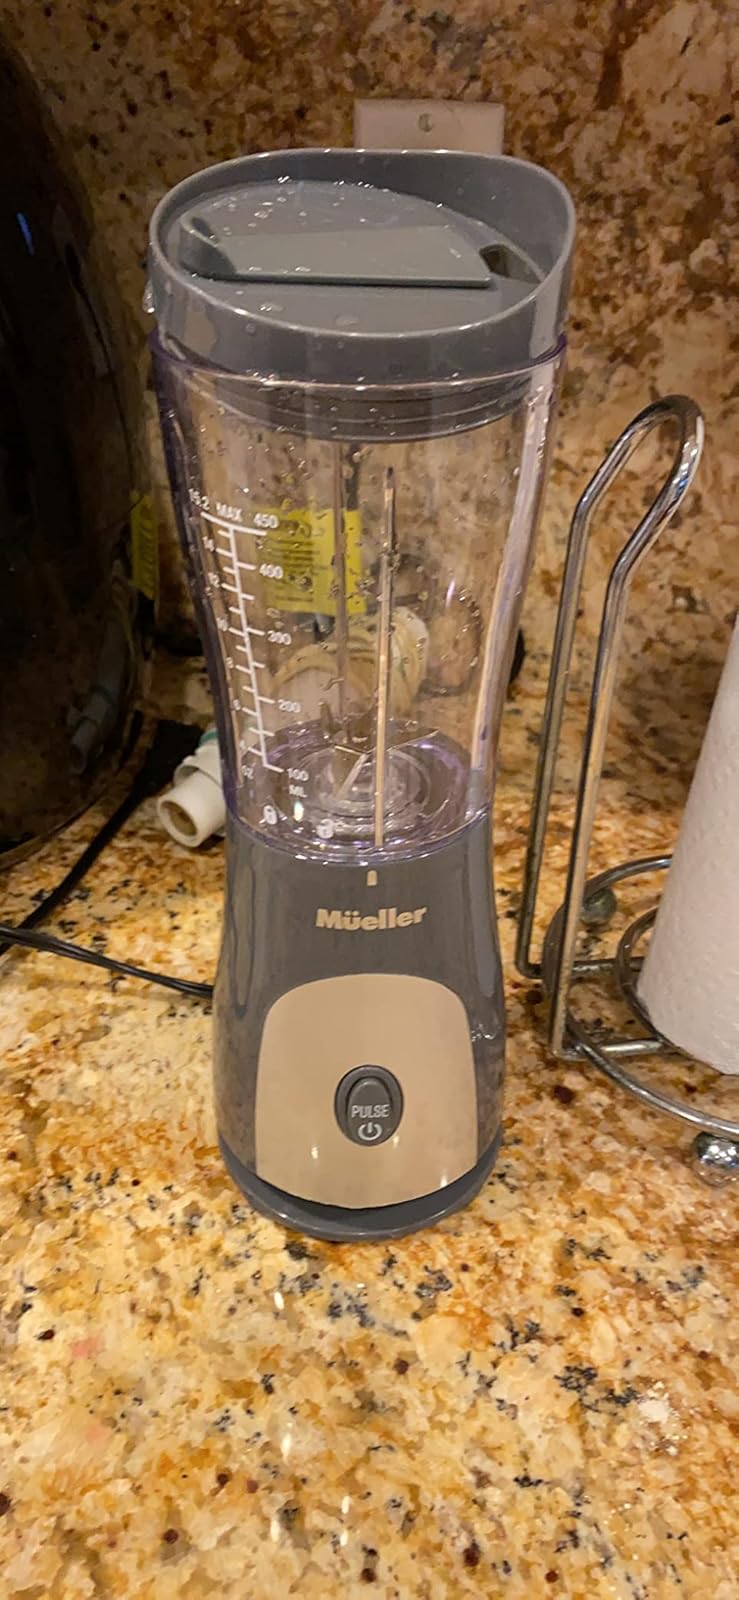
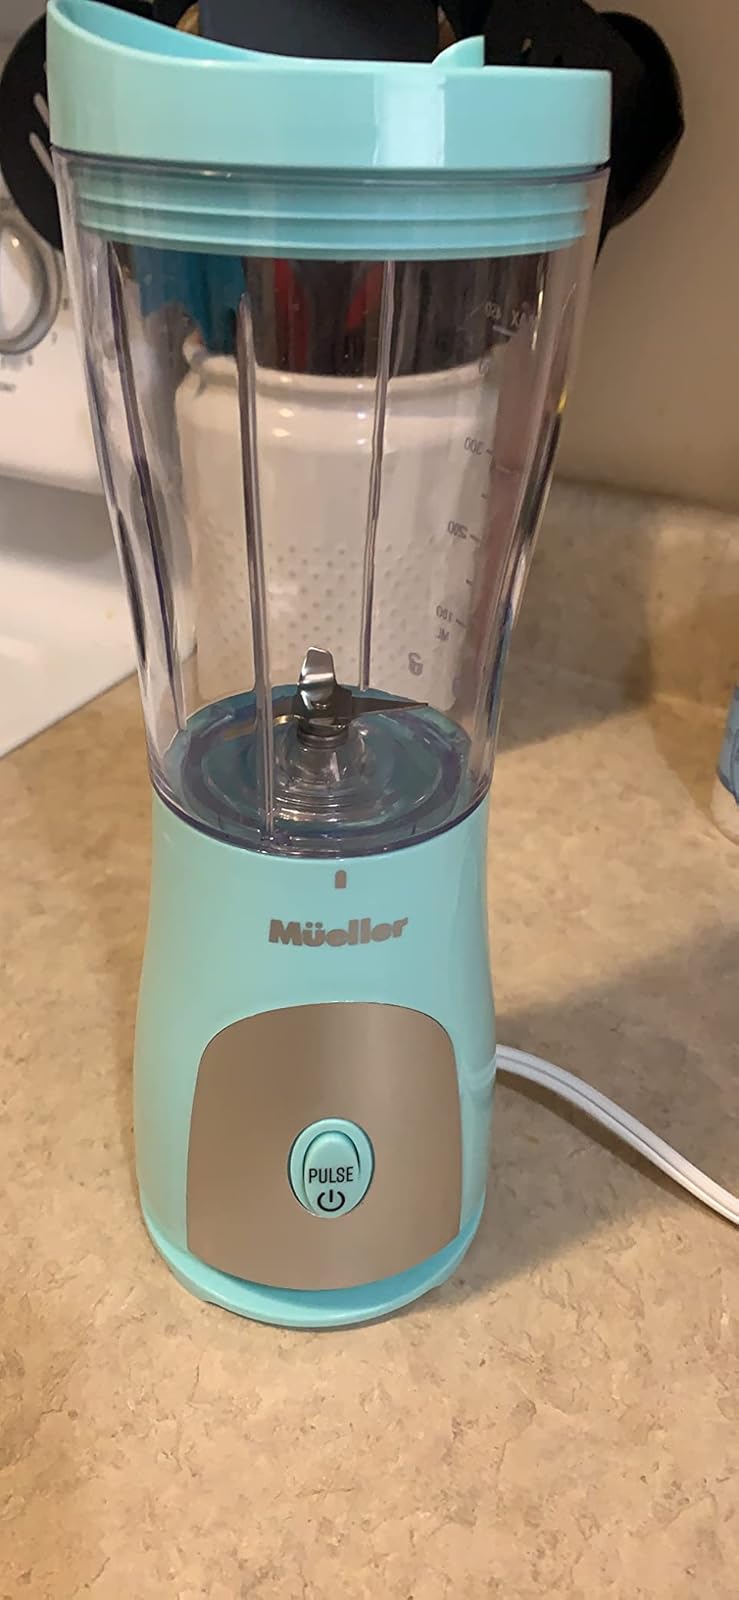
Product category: items_blender
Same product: no